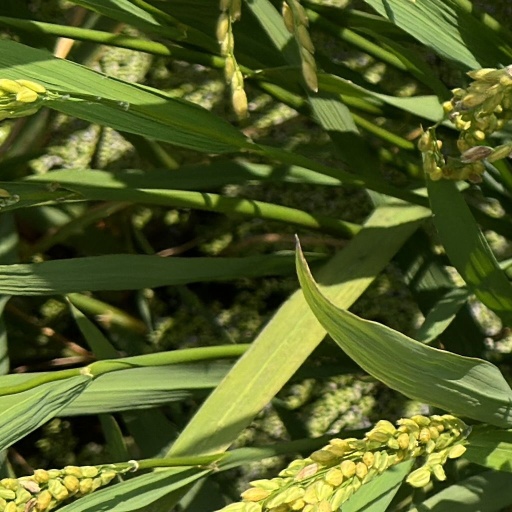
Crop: rice